Ferrari 488

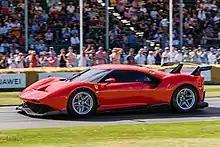
Ferrari P80/C

The Ferrari P80/C is a one-off track-only car developed upon a special request of a customer. The car is based on the 488 GT3. It was quoted as having "the longest development time of any Ferrari one-off made to date" having been commissioned in 2015. Externally, the P80/C lacks headlights and taillights and features sports prototype-inspired bodywork akin to that of the 330 P3, 330 P4 and the Dino 206 S. The car retains the same mechanical components as a 488 GT3 but handling has been improved over the donor car due to the use of specially developed aerodynamic elements such as a large removable rear wing, a large rear diffuser (shared with the donor car) and front splitter. The rear of the car is left mostly exposed to emphasise its racing prototype character. The side air intakes have also been modified and are integrated near the side windows which improves airflow to the engine. The car uses a wrap-around windshield for improved visibility. The body is made of carbon fibre in order to keep the weight low. The car is claimed to be 5% more efficient overall than the car on which it is based.